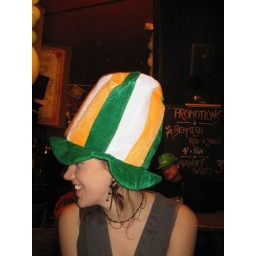
cat in the hat